Giuseppe Vedovato

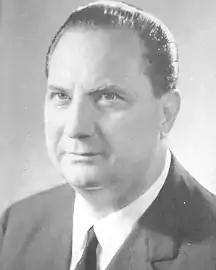
Giuseppe Vedovato

Giuseppe Vedovato (13 March 1912 – 18 January 2012) was an Italian politician. He was born in Greci.